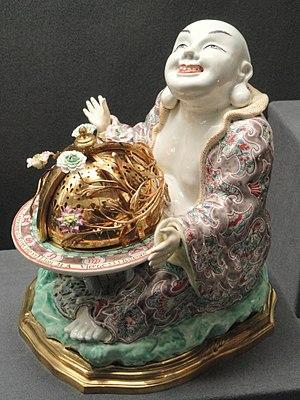
Les porcelaines Kakiémon étaient produites au Japon dans les ateliers d'Arita, dans la préfecture de Saga, durant le milieu du XVIIᵉ siècle, et présentent beaucoup de similitudes avec les céramiques chinoises de la « famille verte ». La superbe qualité de ses décorations en émaux était très recherchée en Occident, et fut largement imitée par les producteurs de porcelaine occidentaux.